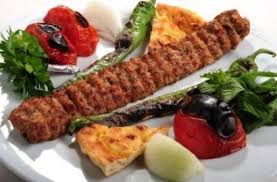
Yemek: kebap